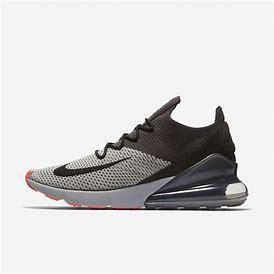
Brand: Nike
Model: Air Max 270 Flyknit